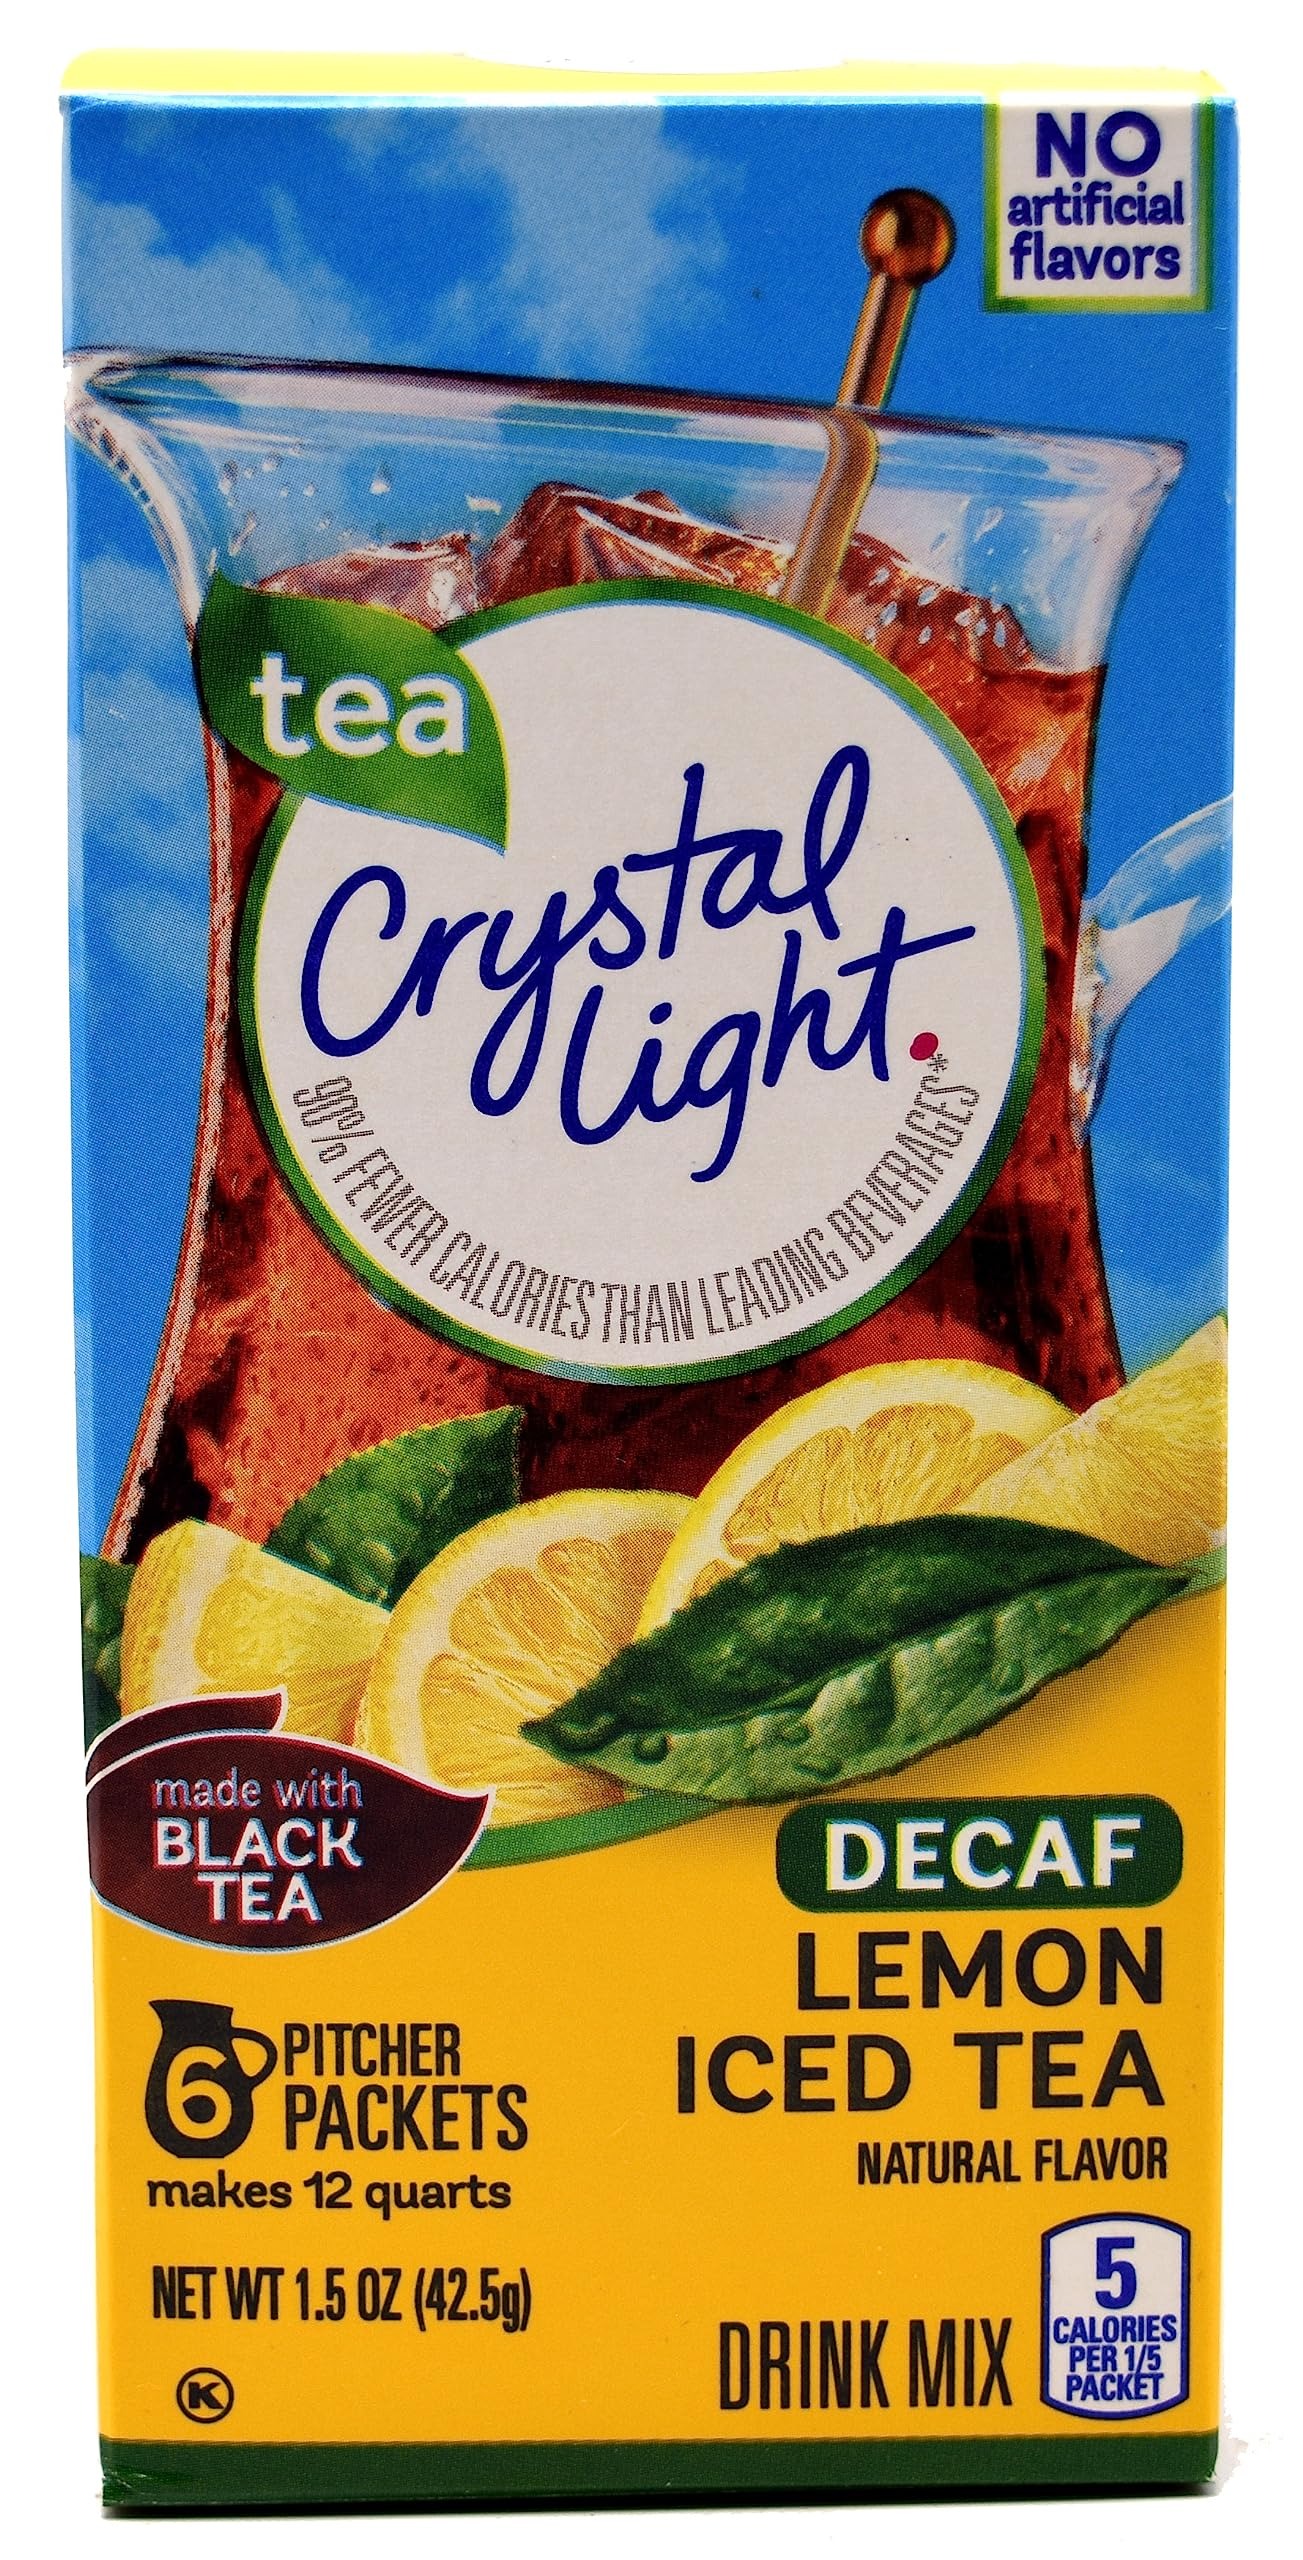
Item Name: Crystal Light Iced Tea Decaffeinated Lemon Natural Flavor, 12-Quart 1.5-Ounce Canister (Pack of 3)
Bullet Point 1: Each Box Contains 6 2-Quart (6-2 Liter) Packets
Bullet Point 2: 99.9% Caffeine Free
Bullet Point 3: Low in Sodium and Sugar Free
Bullet Point 4: Gluten Free and Kosher
Bullet Point 5: Each 12 Ounce (355 ml) Serving Contains 5 Calories
Product Description: Crystal Light turns the water you need into the water you will love. It transforms ordinary water with fabulous fruit flavors and tantalizing teas. Each sip is the perfect way to refresh, renew and satisfy your thirst for something different.
Value: 4.5
Unit: Ounce

Price: 13.6